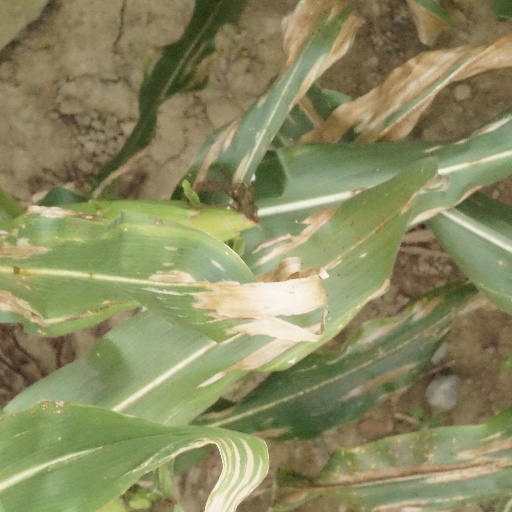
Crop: maize; corn